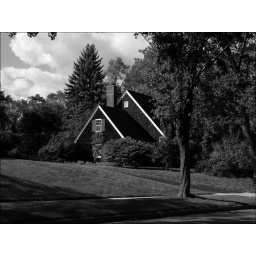
house near the woodsand the highway